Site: brandenburg
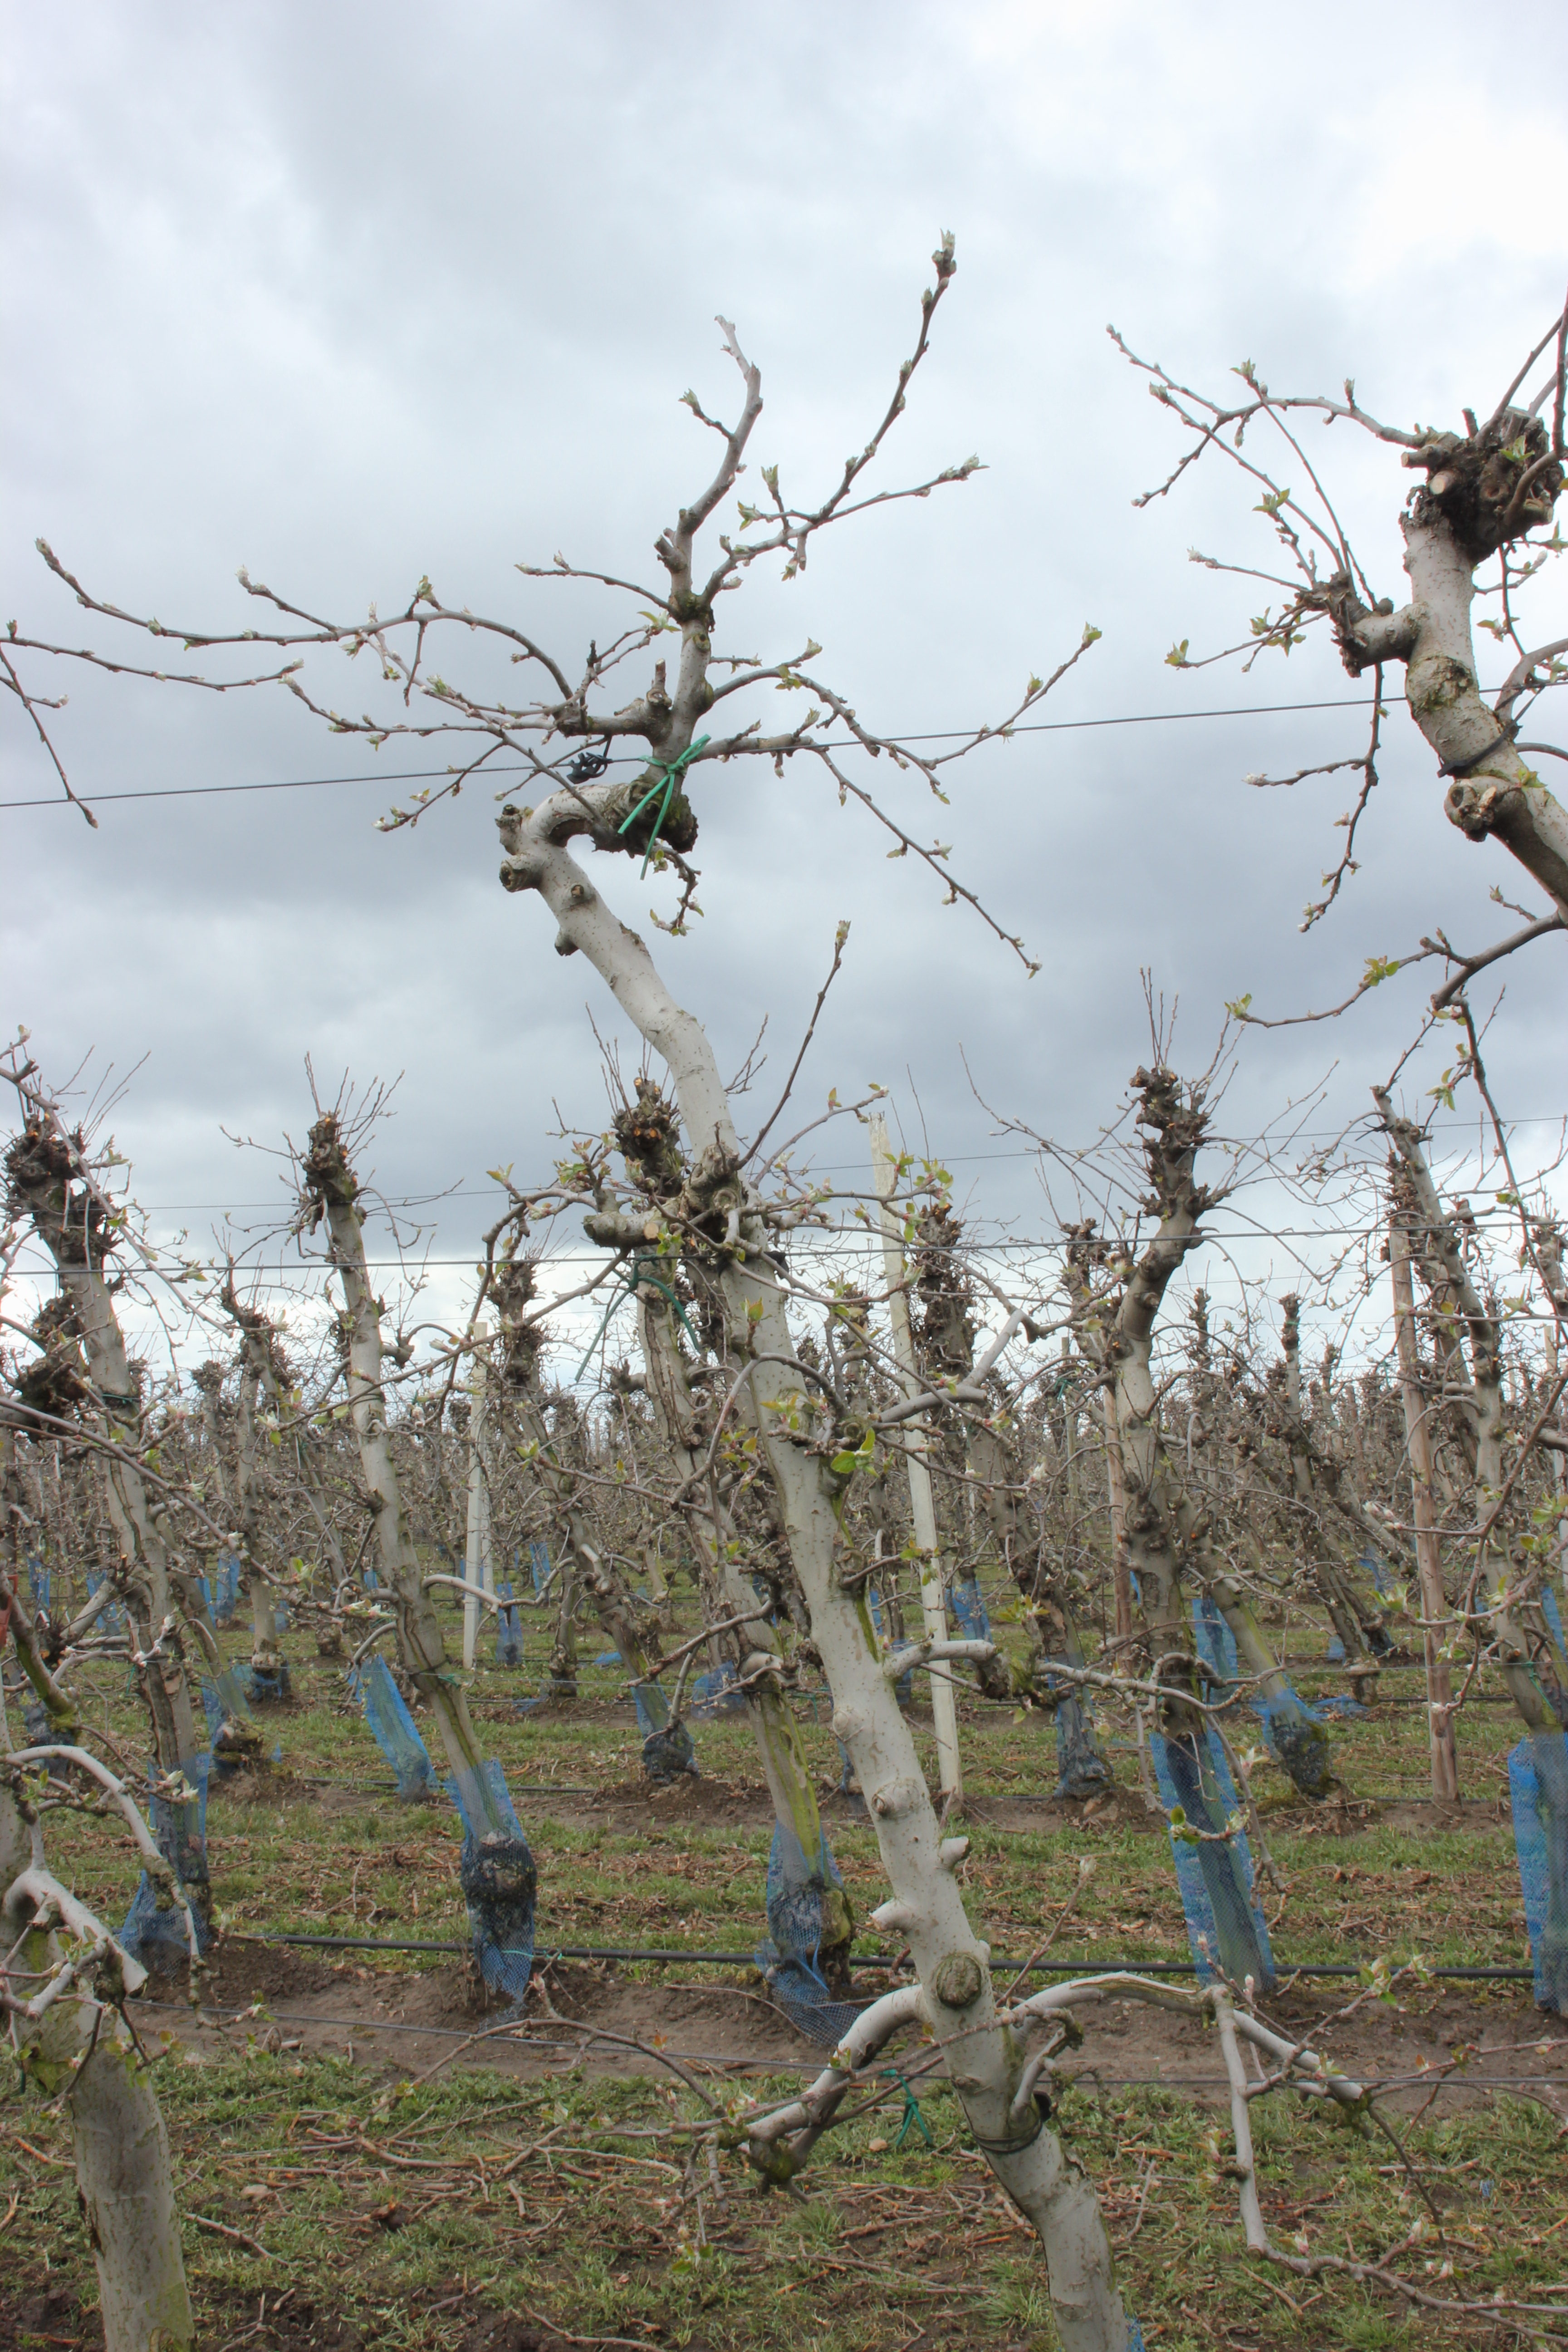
Growth stage (BBCH 55): Inflorescence emergence